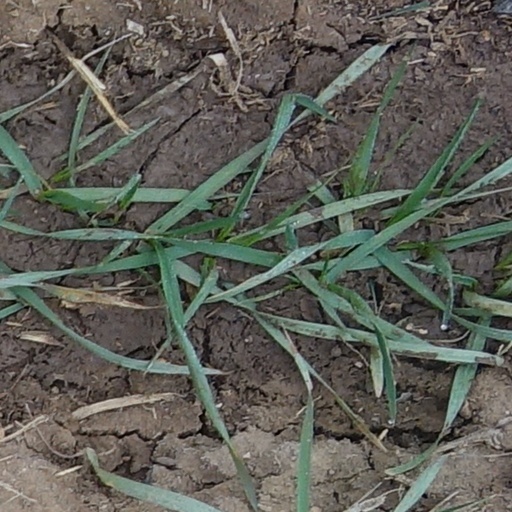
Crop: wheat